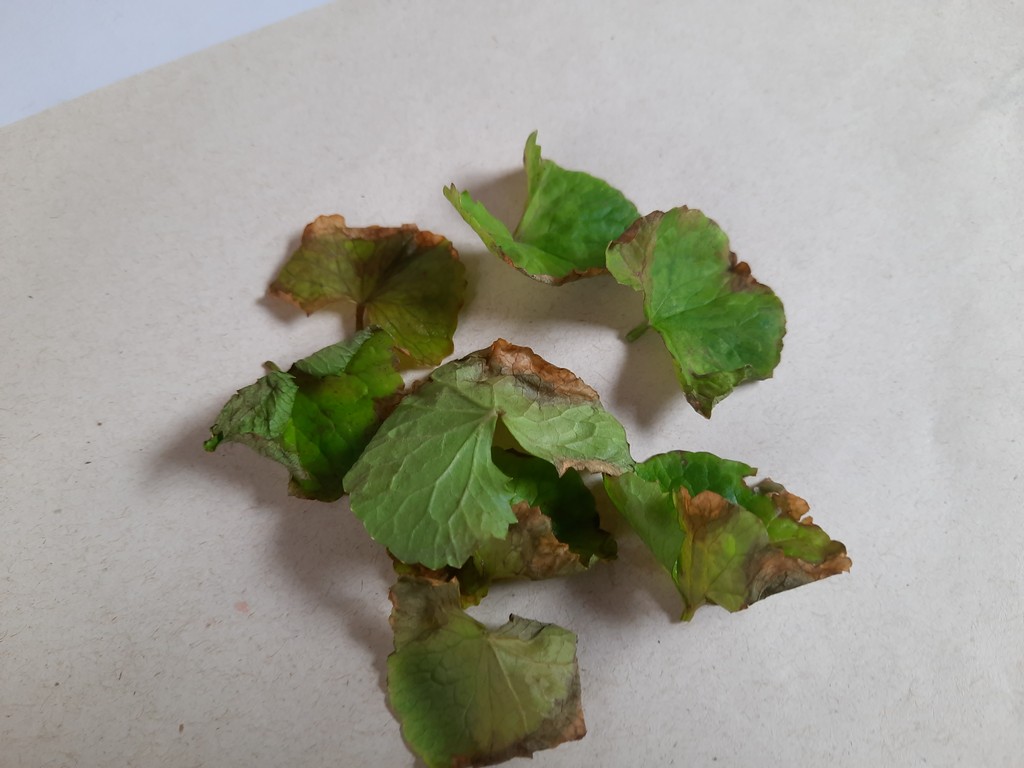
Label: Unhealthy